Hylaeus (bee)

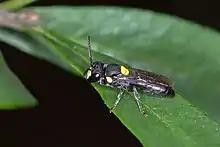
A male round-headed masked bee ("Hylaeus rotundiceps") observed in Seymour, Australia.

In terms of nesting biology, those that inhabit wet areas nest in stems or wood, while those inhabiting dry areas nest in the ground. Some ground-nesting species are also known to nest in crevices under rocks or within rock walls. Cleptoparasitic species appear to only attack ground or crevice nesters. "Hylaeus" species lack features required for digging or excavation; instead, it is likely that the holes they inhabit were initiated by other insects (such as Plagithmysus beetles or Ectemnius wasps).